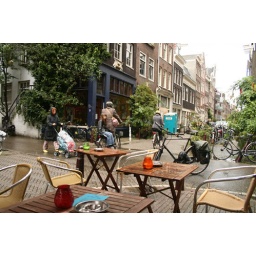
pedestrainized shared use street bike lane in Amsterdam, Netherlands